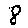
Label: 8